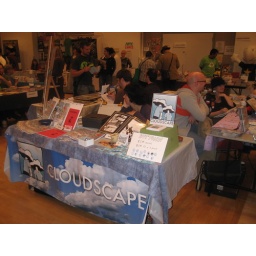
Our table at Word under the street